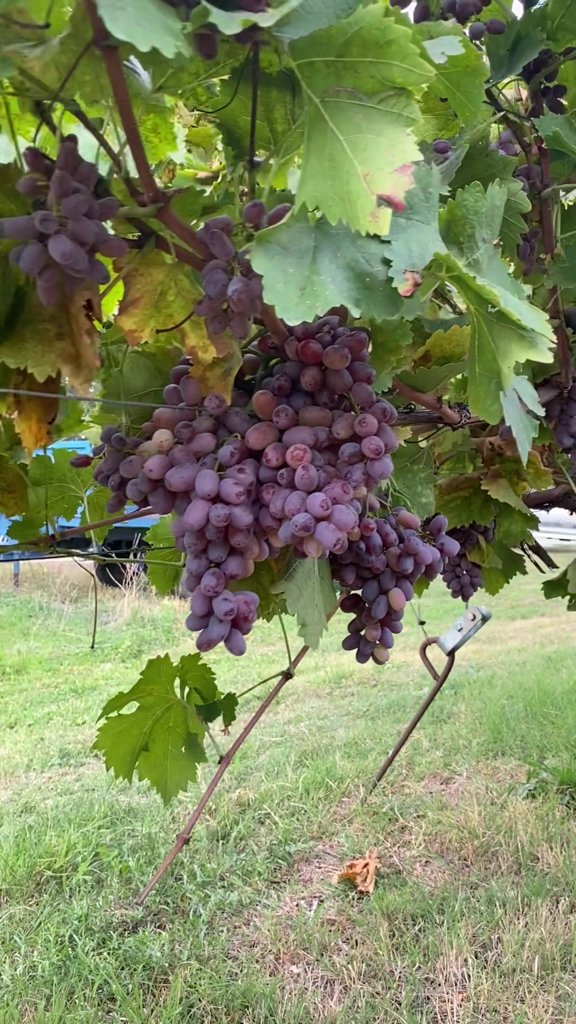
Berries visible: 251
Grape clusters: 10